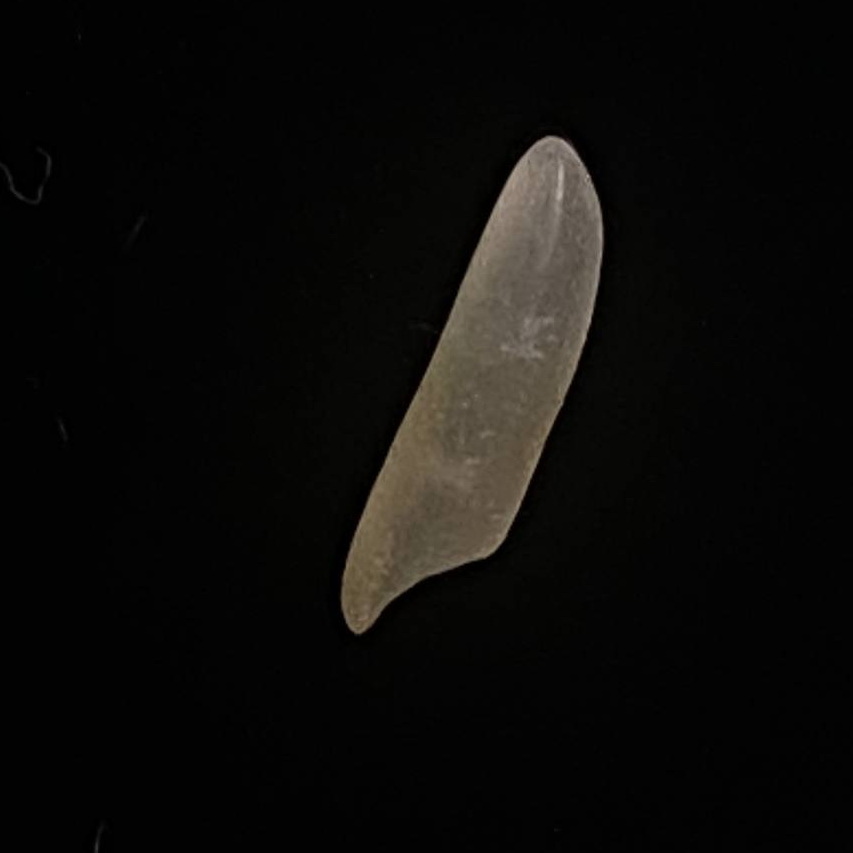
Rice variety: Bashmoti